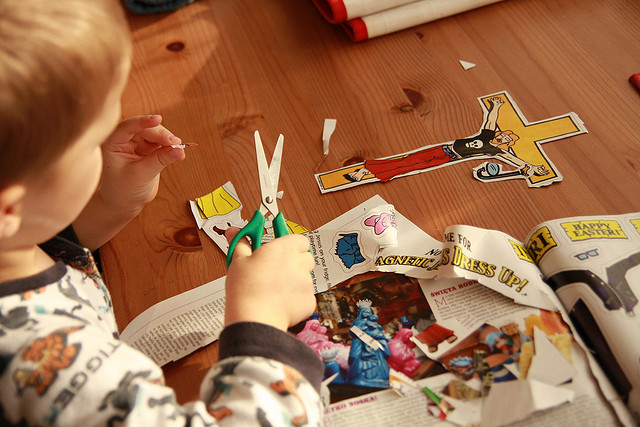
user: Given an image and a question. Answer the question in a short answer. Question: What is the art form made by this? Short Answer:
assistant: collage